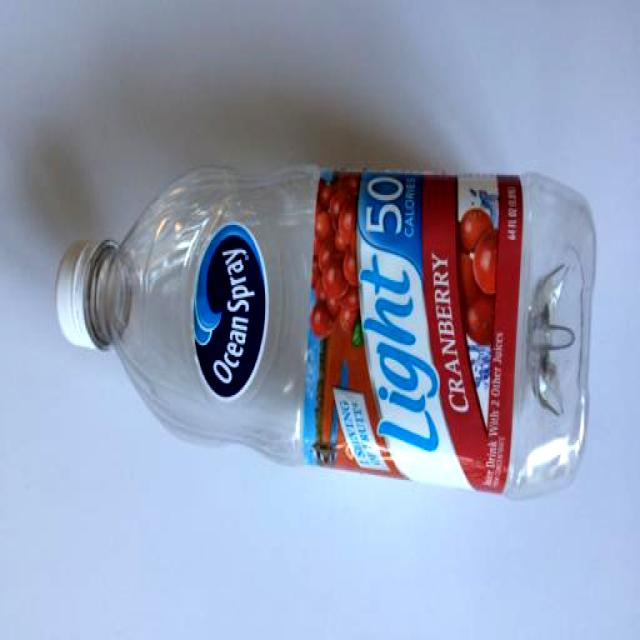
Label: Plastic